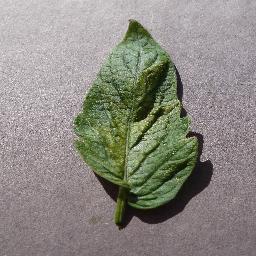
Label: Tomato___Spider_mites Two-spotted_spider_mite